M. C. Higgins, the Great

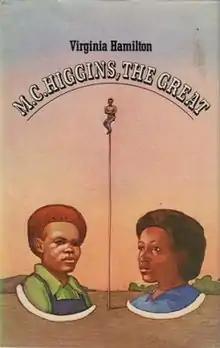
First edition

M. C. Higgins, the Great, first published in 1974, is a realistic novel by Virginia Hamilton that won the 1975 Newbery Medal for excellence in American children's literature. It also won the National Book Award for Young People's Literature